Gjesåsen Church

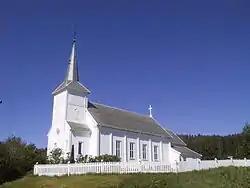
View of the church

Gjesåsen Church is a parish church of the Church of Norway in Åsnes Municipality in Innlandet county, Norway. It is located in the village of Gjesåsen. It is the church for the Gjesåsen parish which is part of the Solør, Vinger og Odal prosti (deanery) in the Diocese of Hamar. The white, wooden church was built in a long church design in 1863 using plans drawn up by the architect Peter Høier Holtermann. The church seats about 300 people.